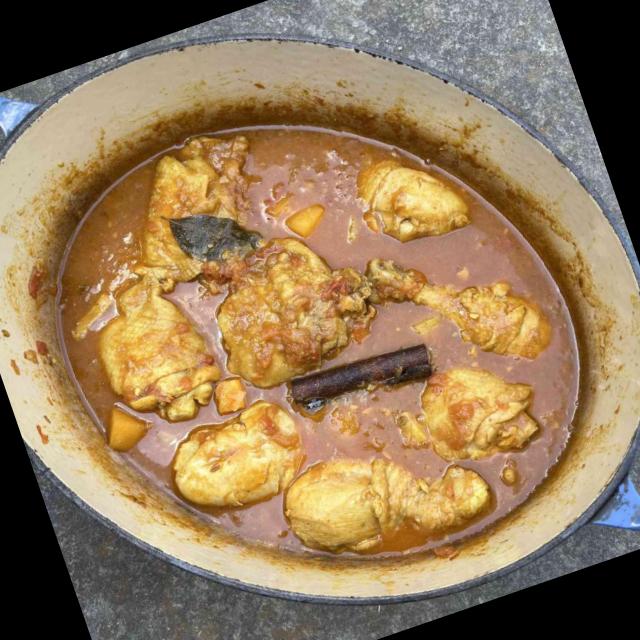
Dish: chicken_curry